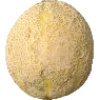
Label: Cantaloupe 2